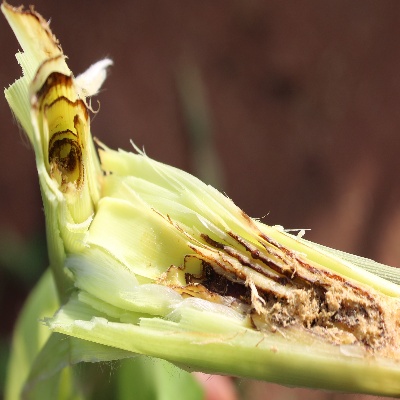
Crop: Maize
Condition: fall armyworm